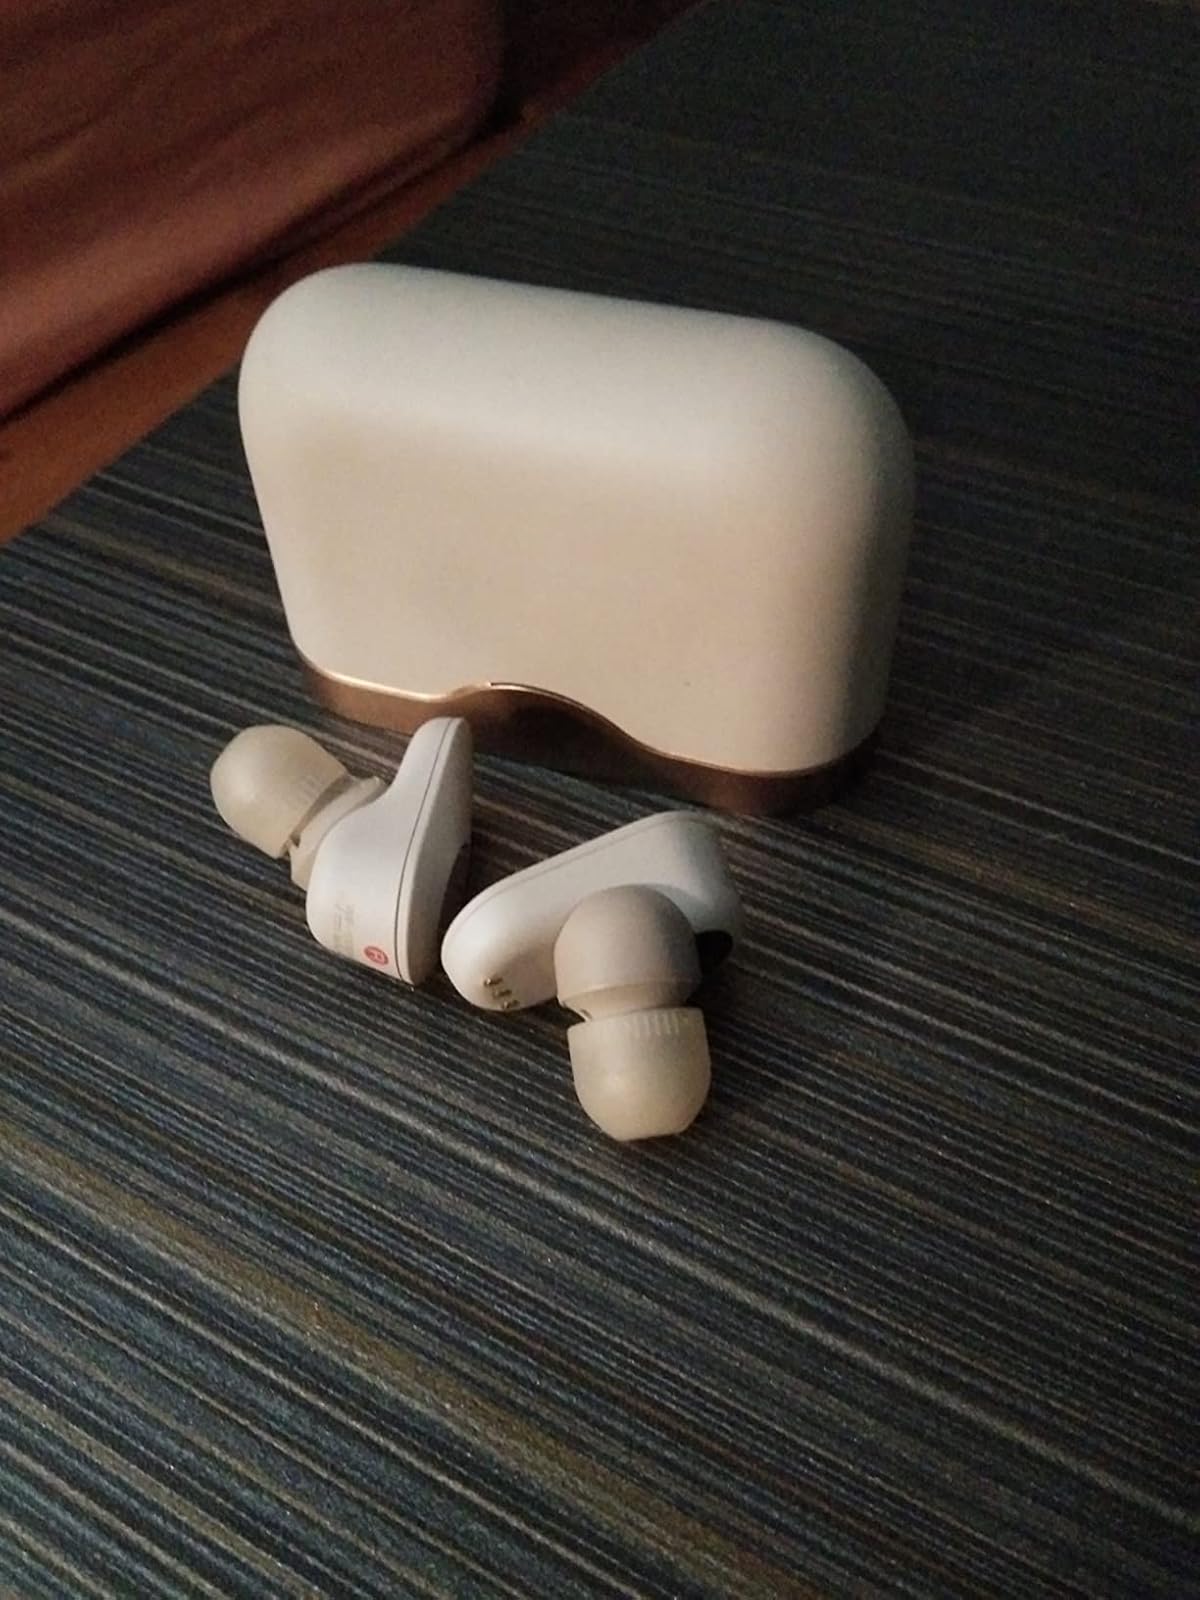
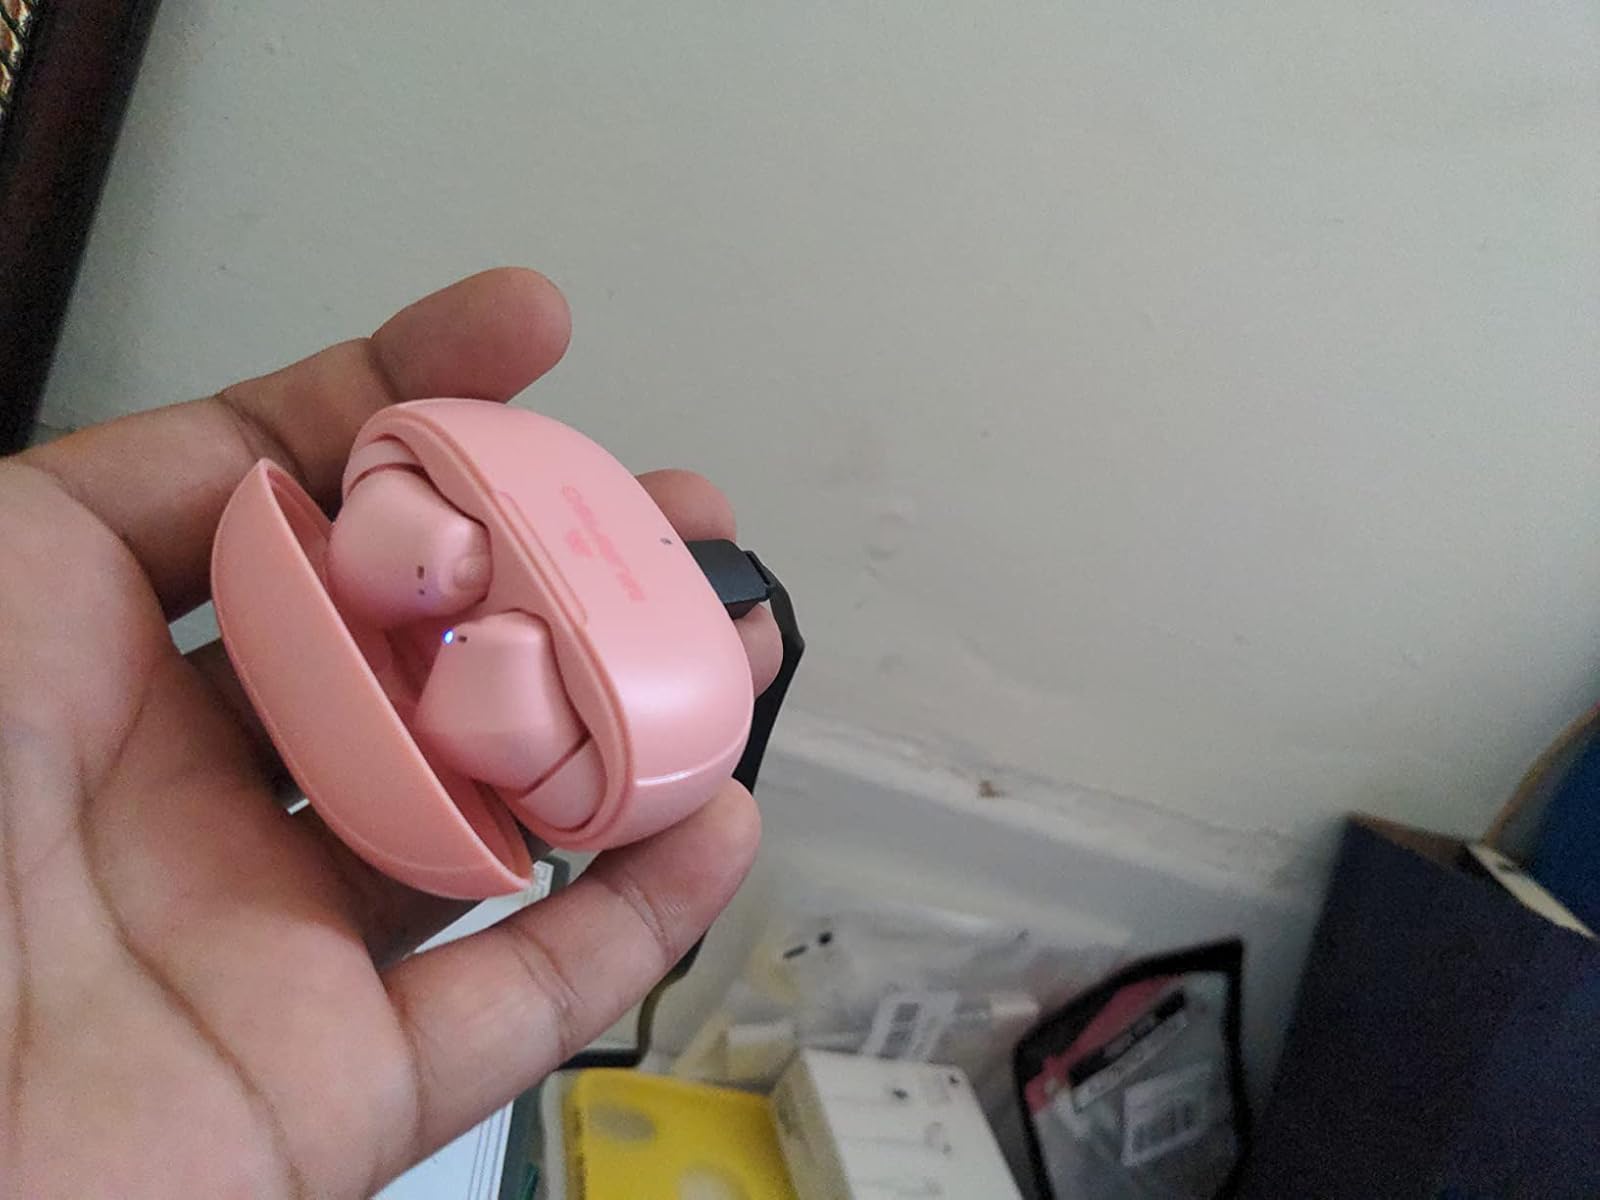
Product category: earbuds
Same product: no